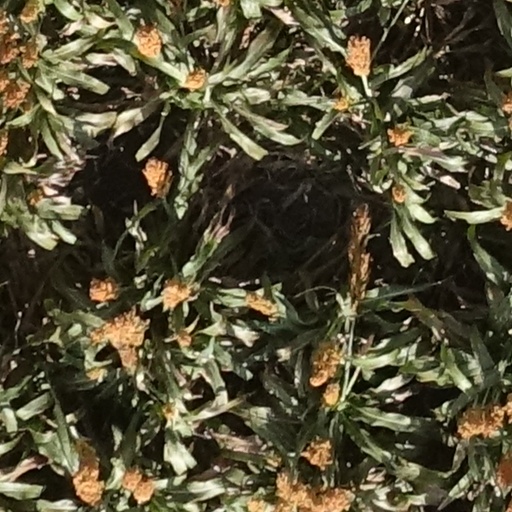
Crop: sorghum